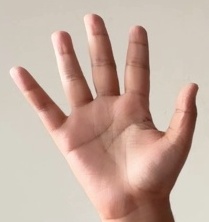
ASL sign: 5